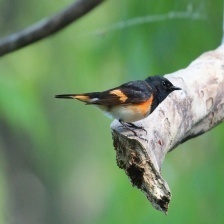
Species: AMERICAN REDSTART
Scientific name: SETOPHAGA RUTICILLA